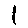
Label: 1